Enugu State

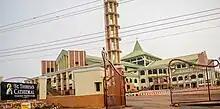
St Theresa Catholic Cathedral, Nsukka

Enugu State is predominantly Christians. There are few adherents of traditional religion, and people from Northern and Western Nigeria practices Islam and Pentecostalism.